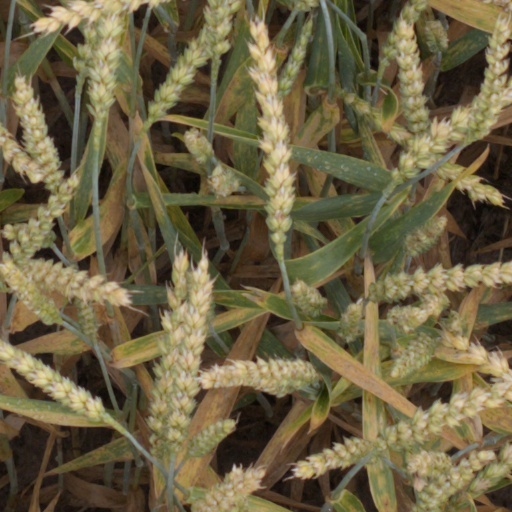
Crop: wheat